Pierre-Antoine Labouchère

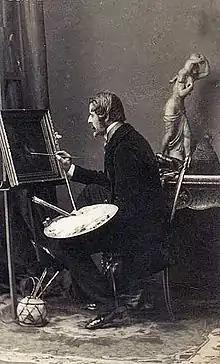

Pierre-Antoine Labouchère (1807-1873) was a French historical painter.